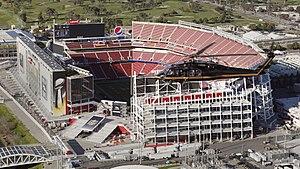
Le Levi's Stadium est un stade de football américain situé à Santa Clara, en Californie, aux États-Unis.